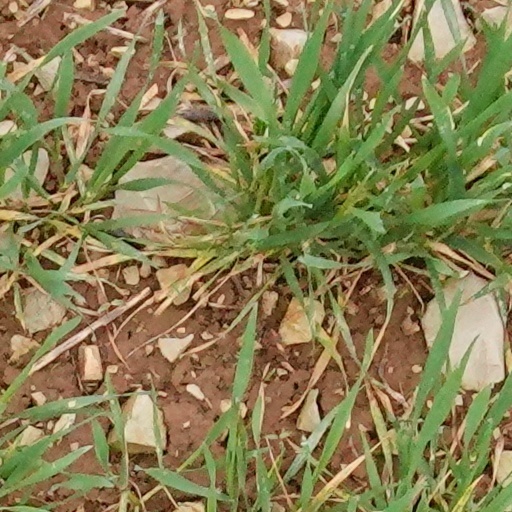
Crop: wheat